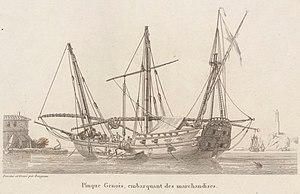
Gravure publiée en 1826 dans la Collection de toutes les espèces de bâtiments de guerre et de bâtiments marchands qui naviguent sur l'Océan et dans la Méditerranée, dessinée d'après nature et gravée par Baugean, mais réalisée avant 1819 (date de la mort de l'auteur).
Ce type de bâtiment est mal connu. Le terme Pinque apparaît pour la première fois au XVIIIᵉ siècle avant de disparaître au XIXᵉ siècle. Le genre même de son nom est imprécis. Certains textes parlent de pinques au masculin, mais dans le dictionnaire du Capitaine de Bonnefoux, daté de 1855, elles sont du genre féminin, quant à l’amiral Pâris, dans ses Souvenirs de marine conservés, il utilise d’une planche à l’autre tantôt le féminin, tantôt le masculin.